Describe the emotion expressed in this image:  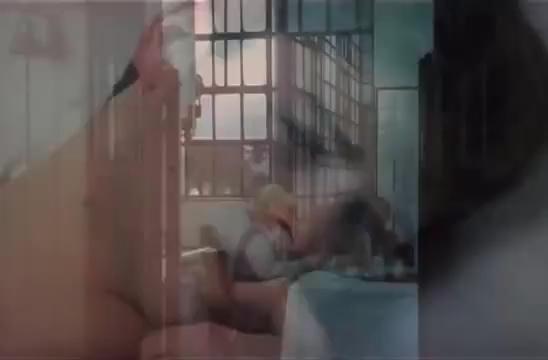
This person displays Suffering, valence and arousal with low intensity.